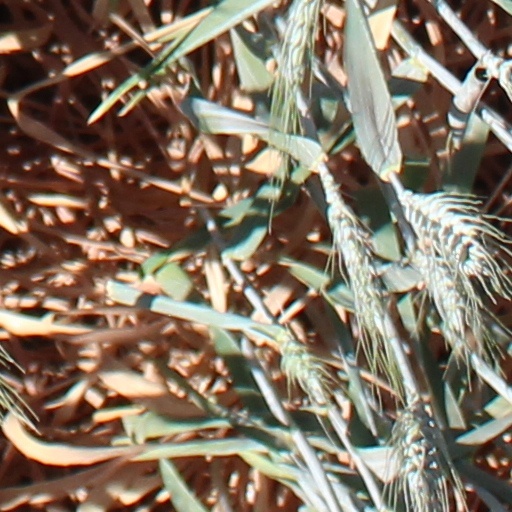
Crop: wheat